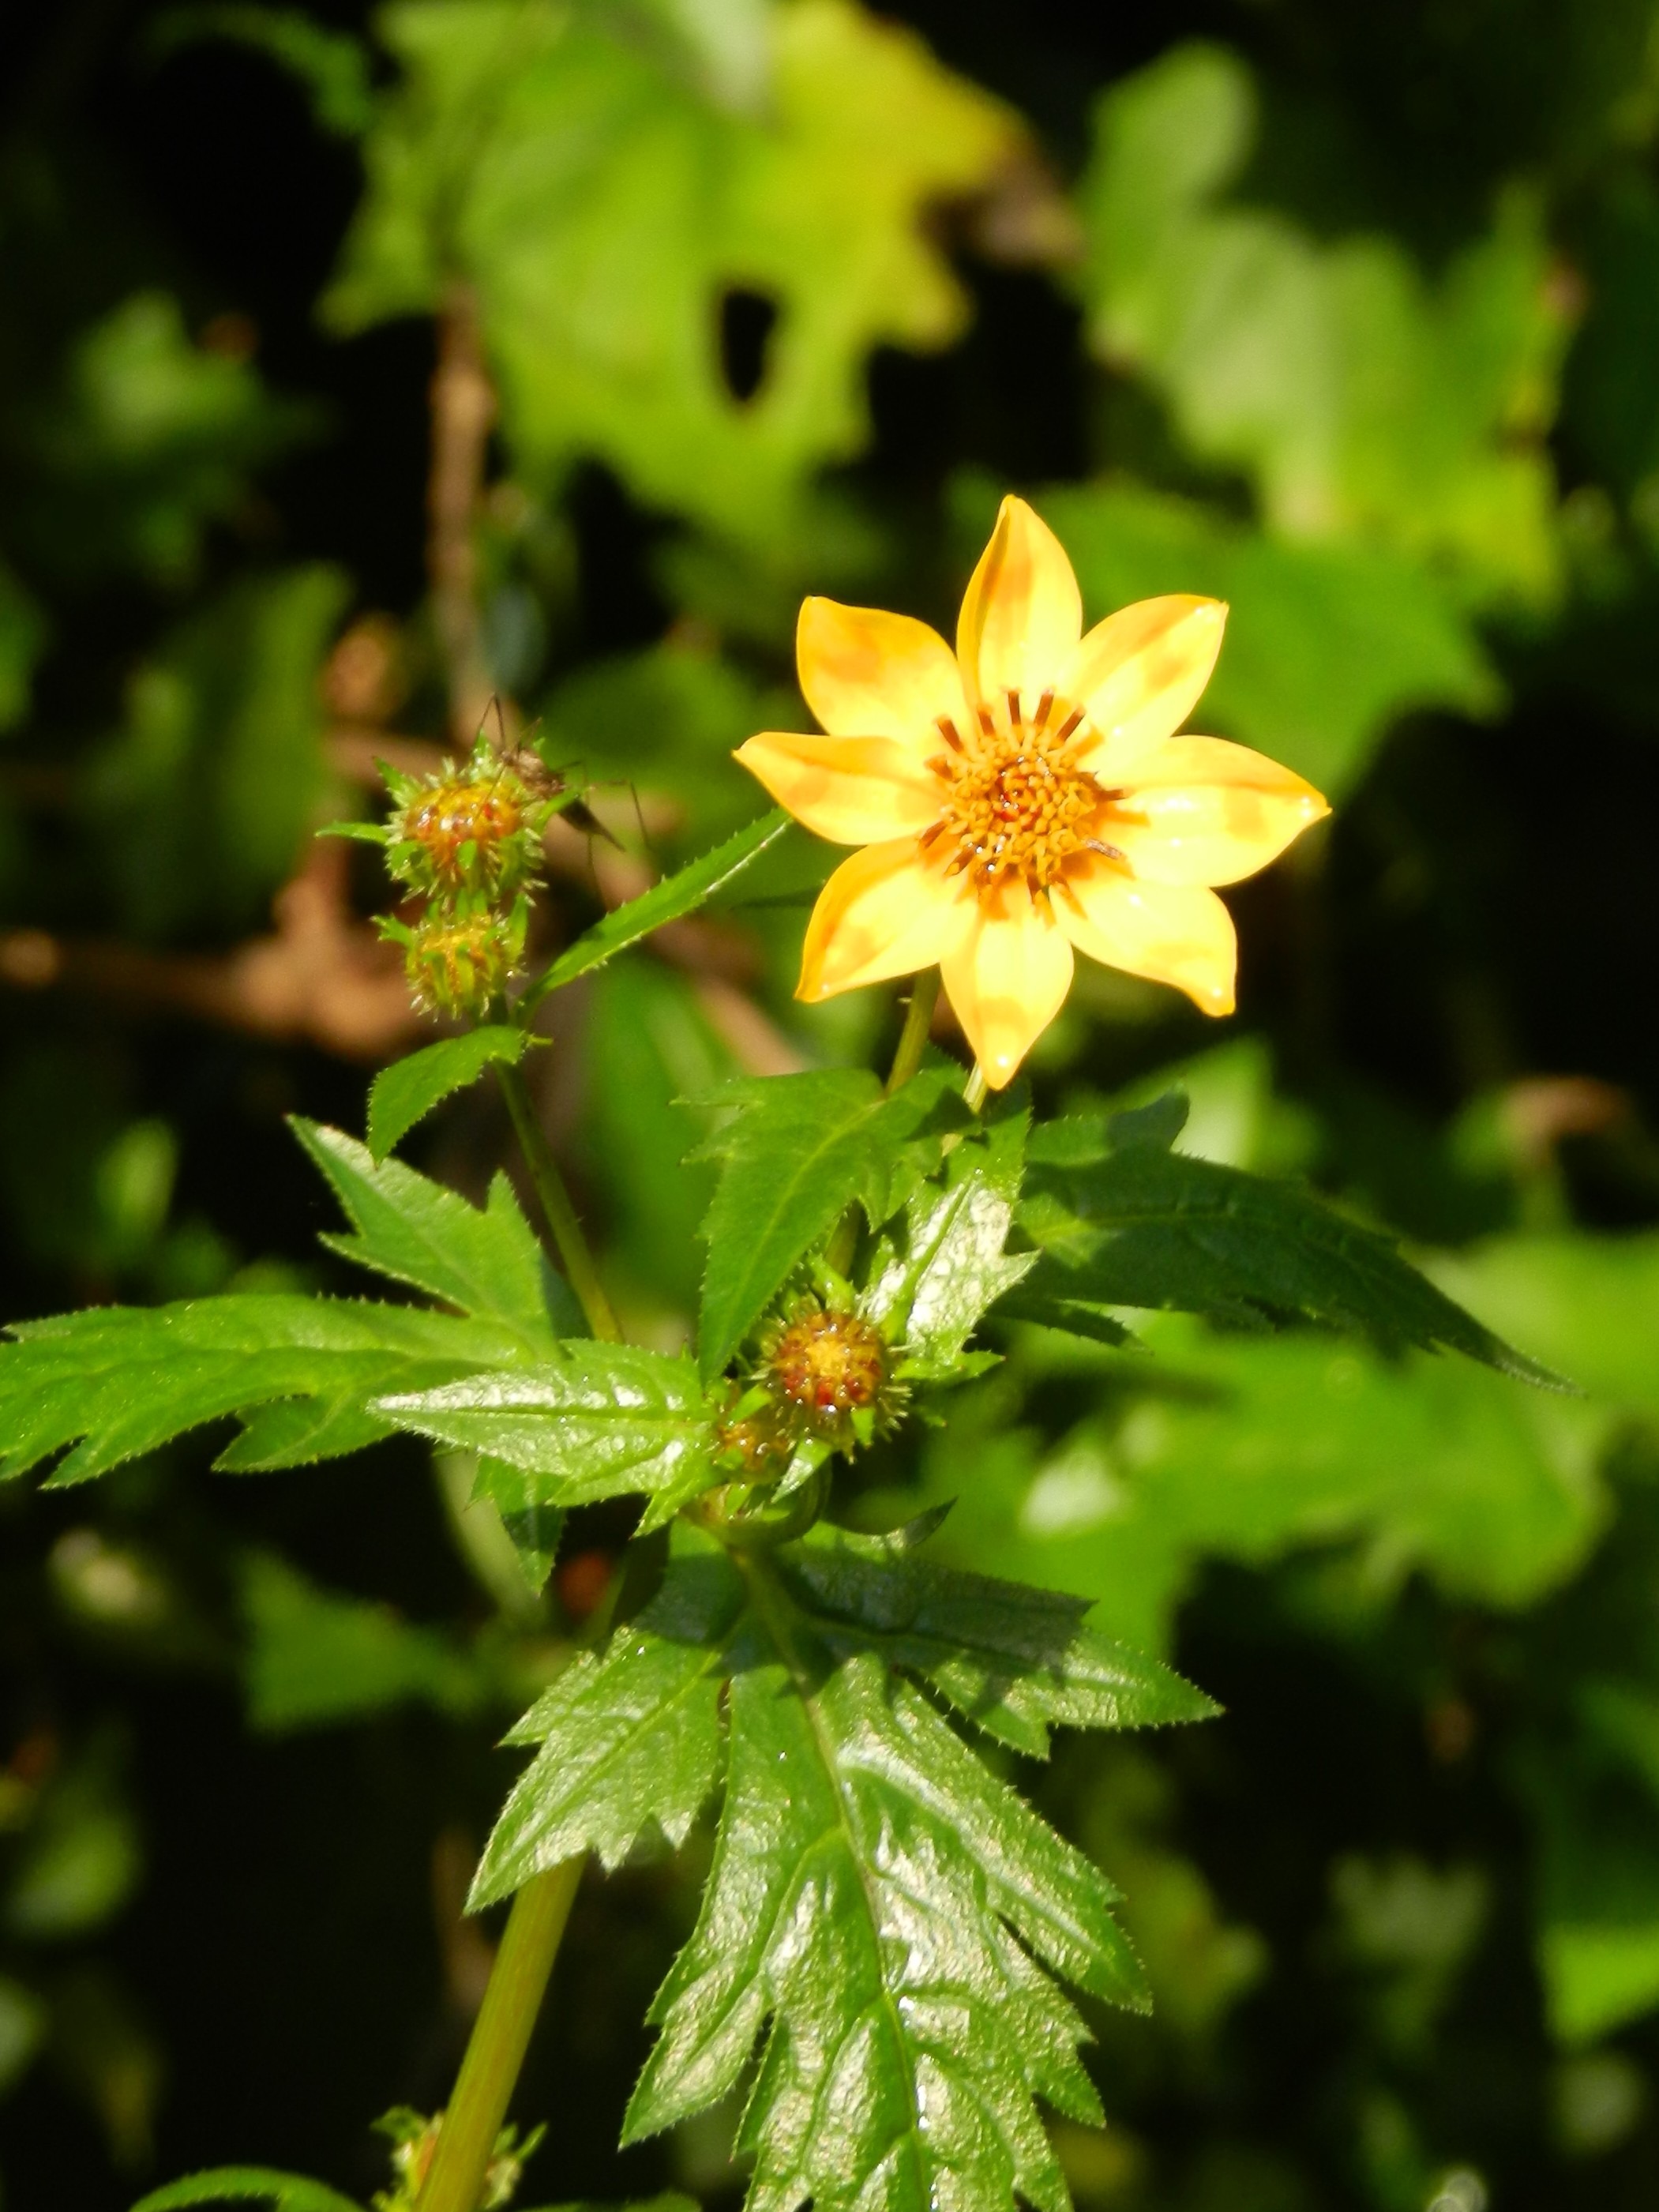
blossom, growth, plant, stem, flower, petal, bloom, floral, daisy, environment, rural, spring, natural, fresh, botany, agriculture, garden, flora, season, botanical, sprout, life, freshness, ecology, wildflower, exotic, vibrant, macro photography, vitality, ethiopia, flowering plant, daisy family, fragility, land plant, meskel